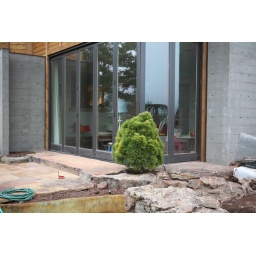
this tree will basically be in our living room when the doors are open